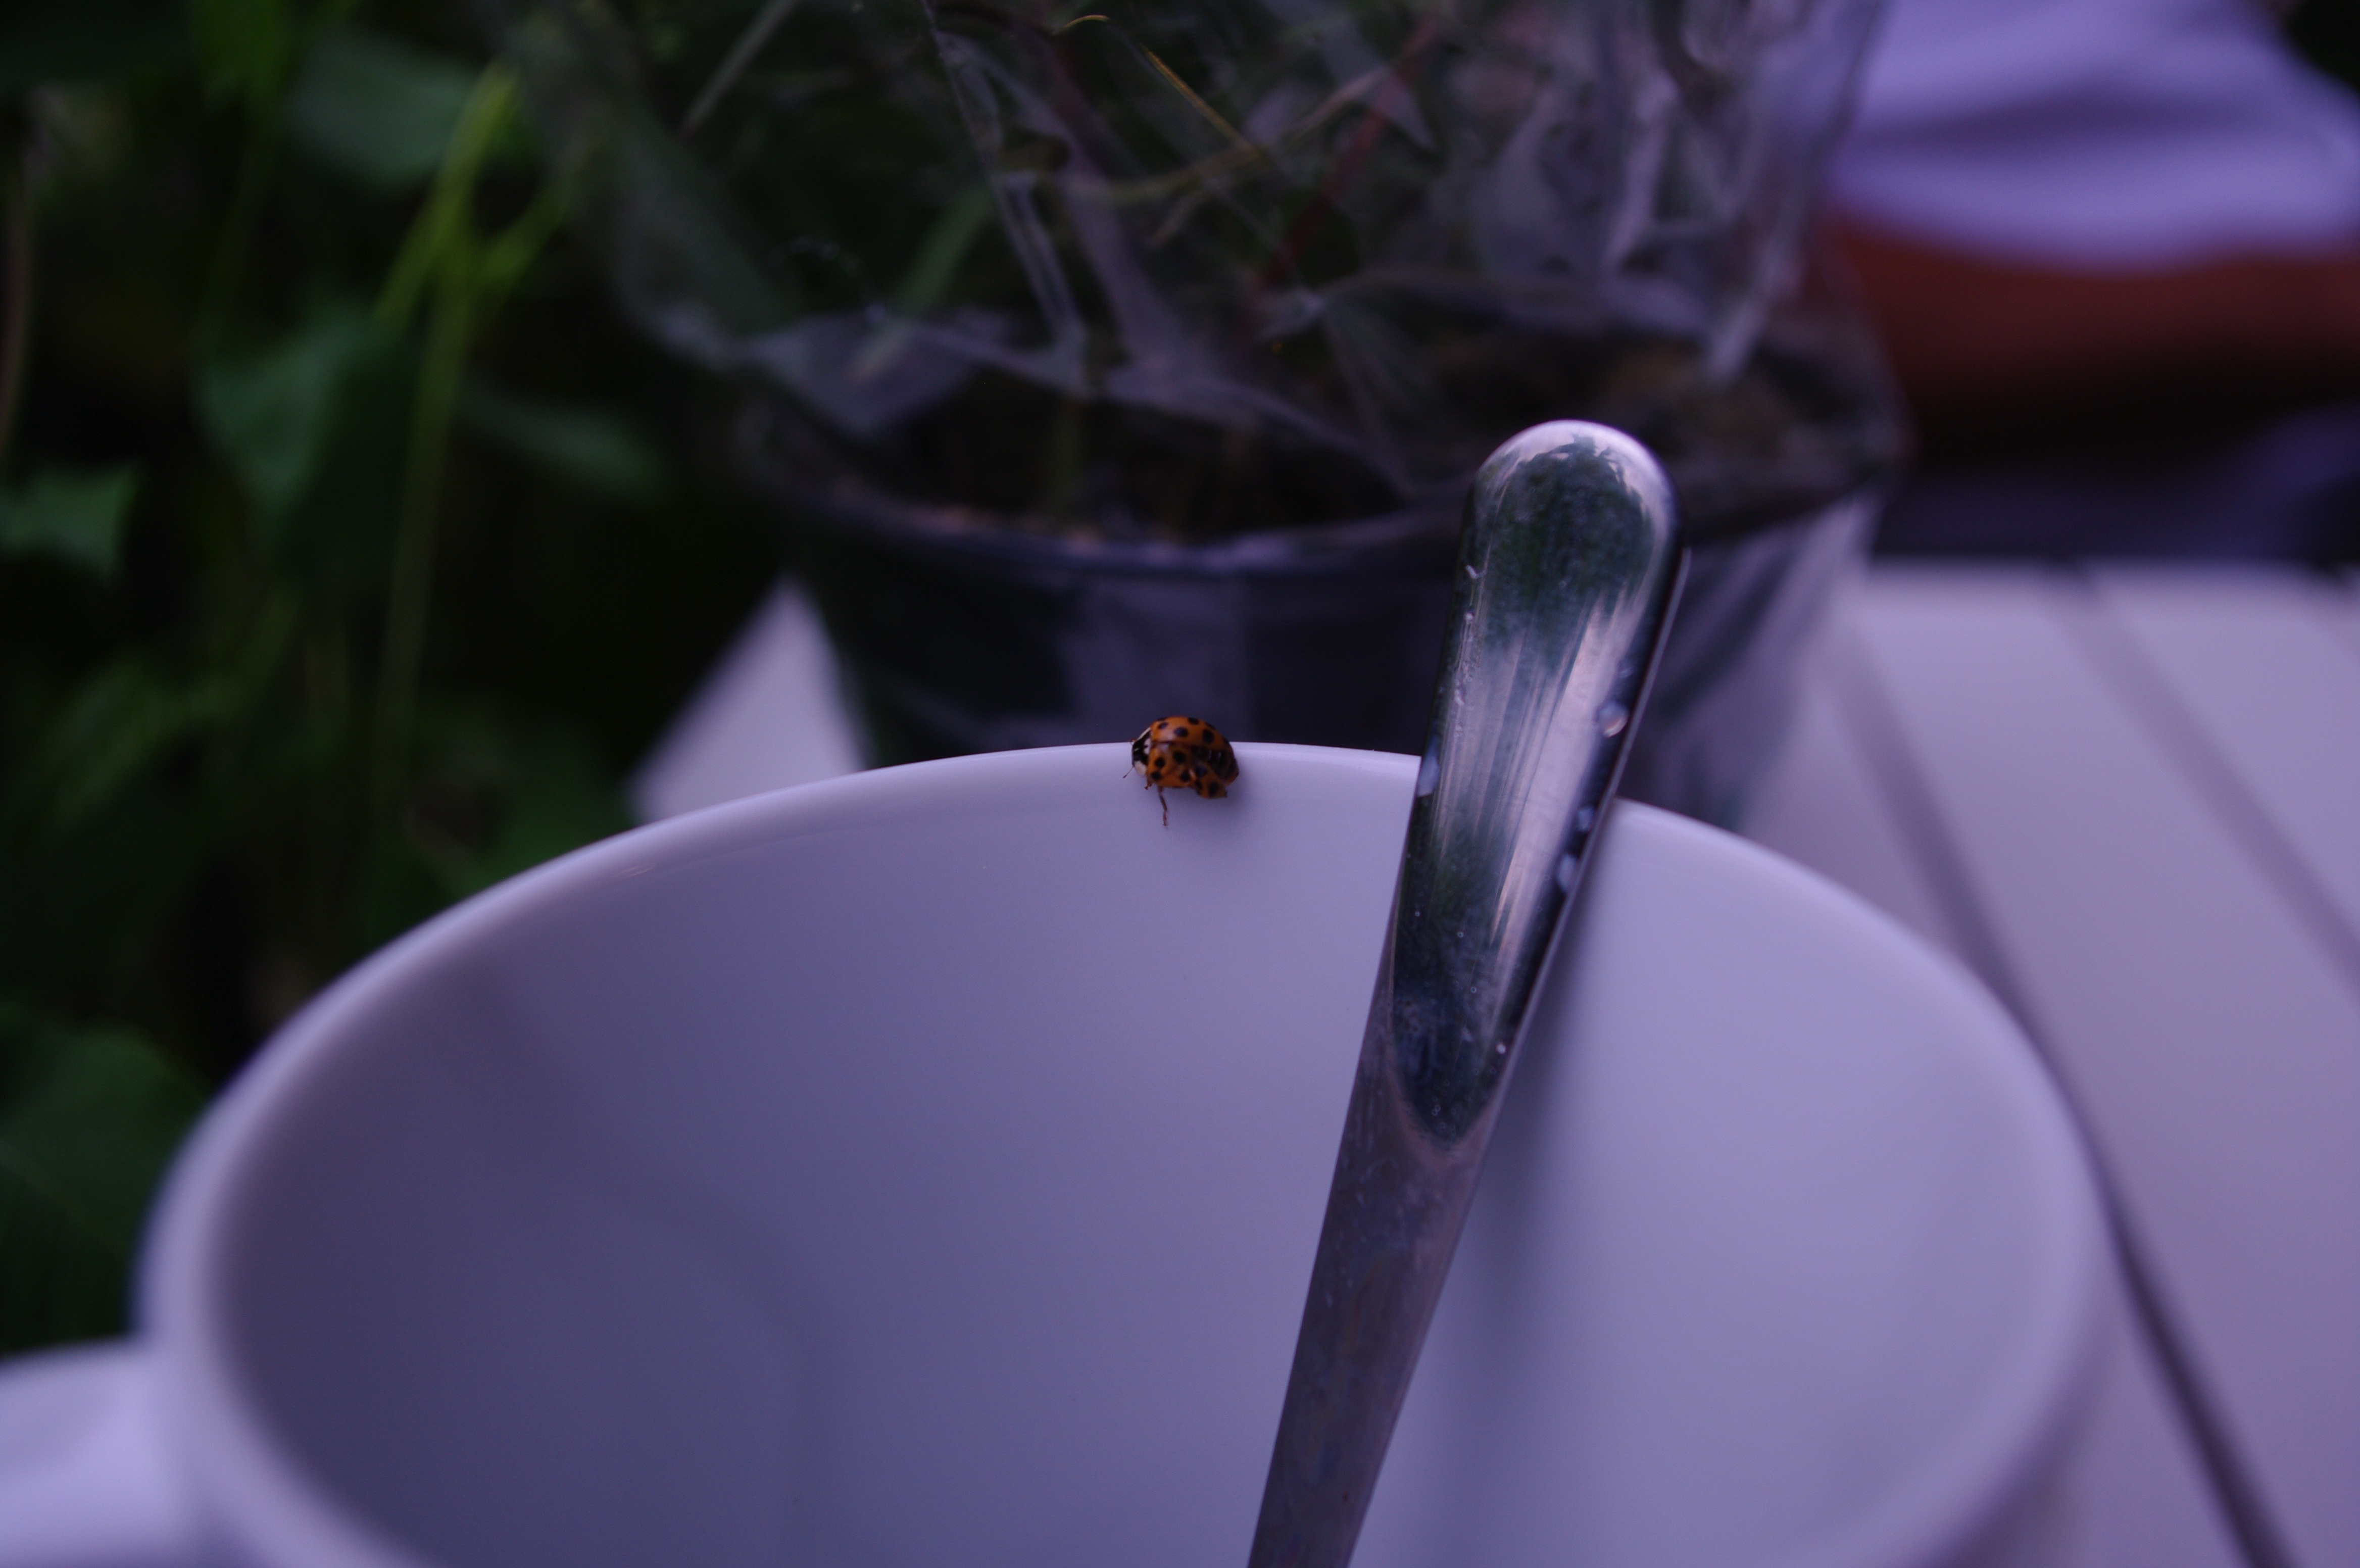
hand, outdoor, coffee, white, photography, leaf, flower, purple, green, color, ladybug, bug, drink, blue, close up, eye, head, macro photography